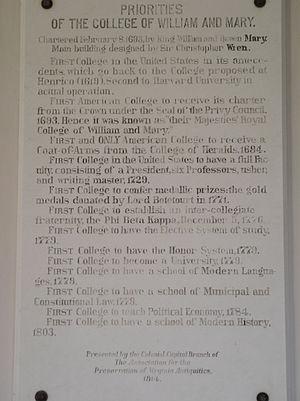
Le Collège de William et Mary à Williamsburg en Virginie est la seconde plus ancienne institution d’éducation supérieure fondée sur le sol des États-Unis après l'université Harvard. Fondée en 1693 par une charte royale de Guillaume III et de Marie II, c'est une petite université publique accueillant actuellement plus de 7 000 étudiants, spécialisée dans les domaines médicaux, légaux et des sciences de l’éducation. Bien que devant s’appeler « University » dans l’usage américain, la charte royale précise que l’institution garde « toujours et pour toujours » son nom original de « College ».